Souq Haraj Ibn Qasim

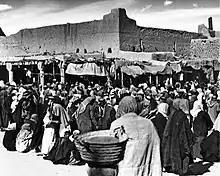
Souq Haraj during the 1950s in the ad-Dirah neighborhood

Haraj bin Qassim has its origins around the 1940s in the Deera Square, in front of present-day Grand Mosque of Riyadh in the city's ad-Dirah neighborhood. It is attributed to a person called ibn Qassim, who is believed to be the eponymous founder of the souq after King Abdulaziz granted him the land for setting up an auction market. It was later relocated to al-Batʼha Street in al-Manfuhah neighborhood in 1971. One branch of the souq was also opened in Asir Street and Raʾīs Street, in close proximity to al-Shumaisi neighborhood but was soon closed down as the site was unspecified for the purpose by the authorities. In 2007, the Riyadh Municipality announced that it would be relocating the souq further south of al-Batʼha Street in a 48-hectares area allotted in the al-Masani neighborhood, in close proximity to the al-Mansurah district. The land was donated by Prince Sattam bin Abdulaziz and after conducting a well-planned study of the area, the market was shifted there in 2014.